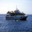
Label: ship